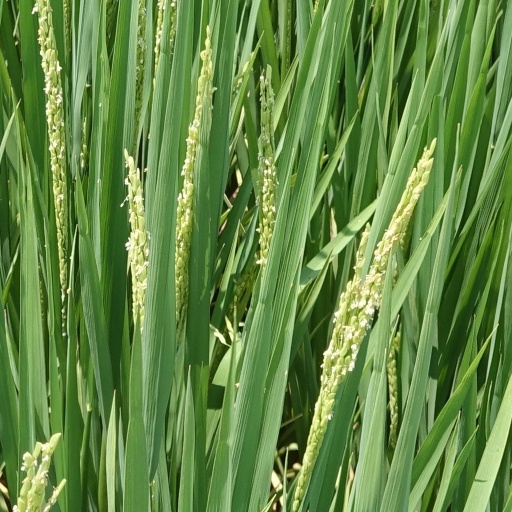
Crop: rice